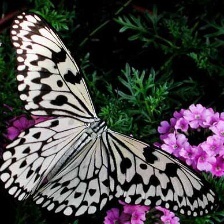
Species: PAPER KITE